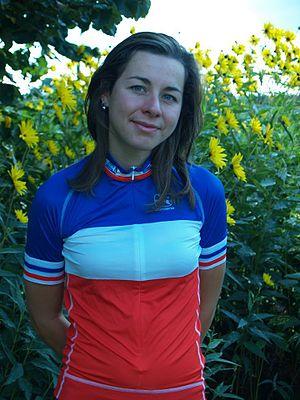
Elise Delzenne en 2013